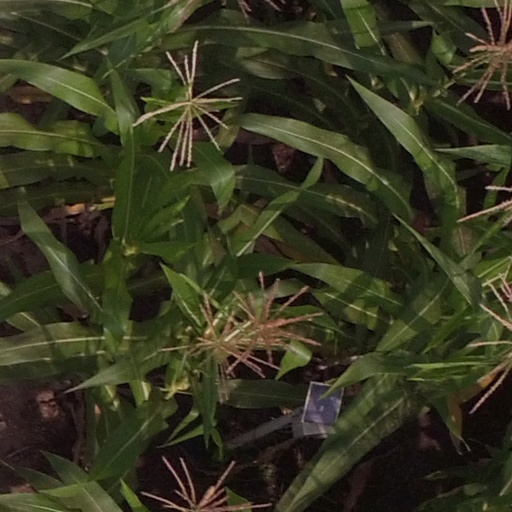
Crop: maize; corn